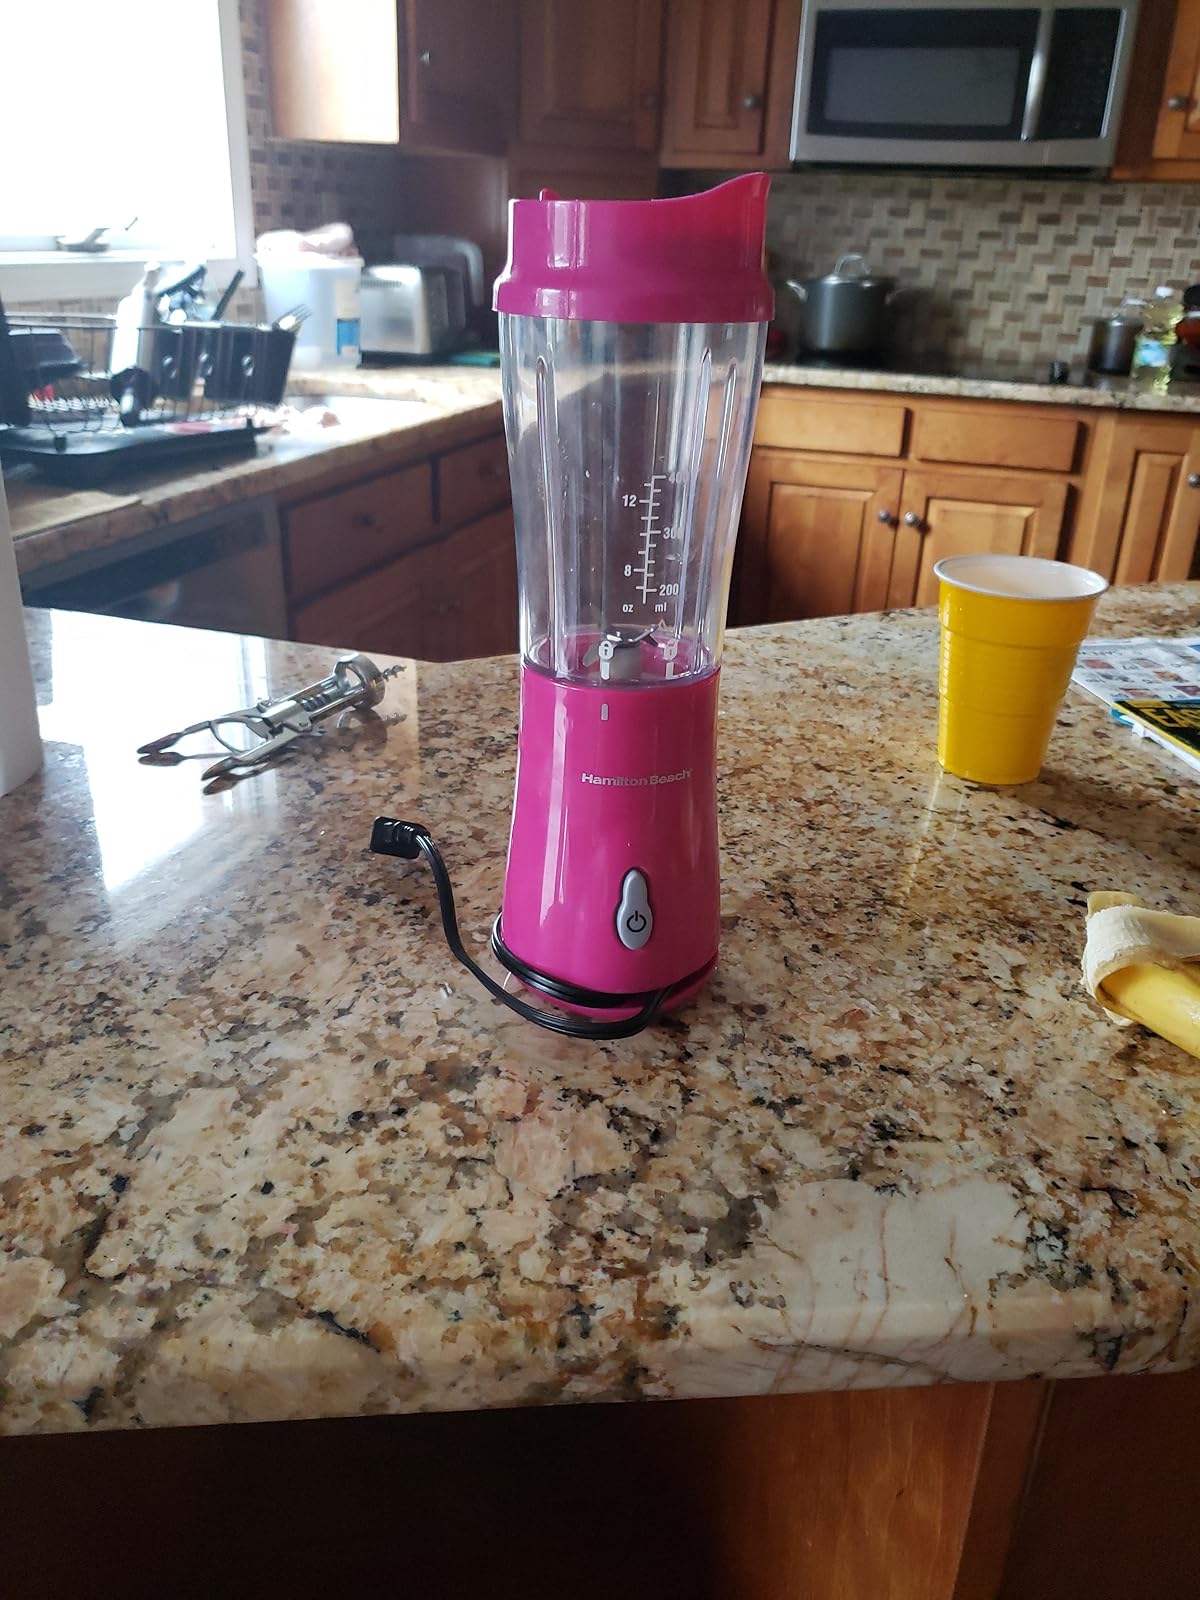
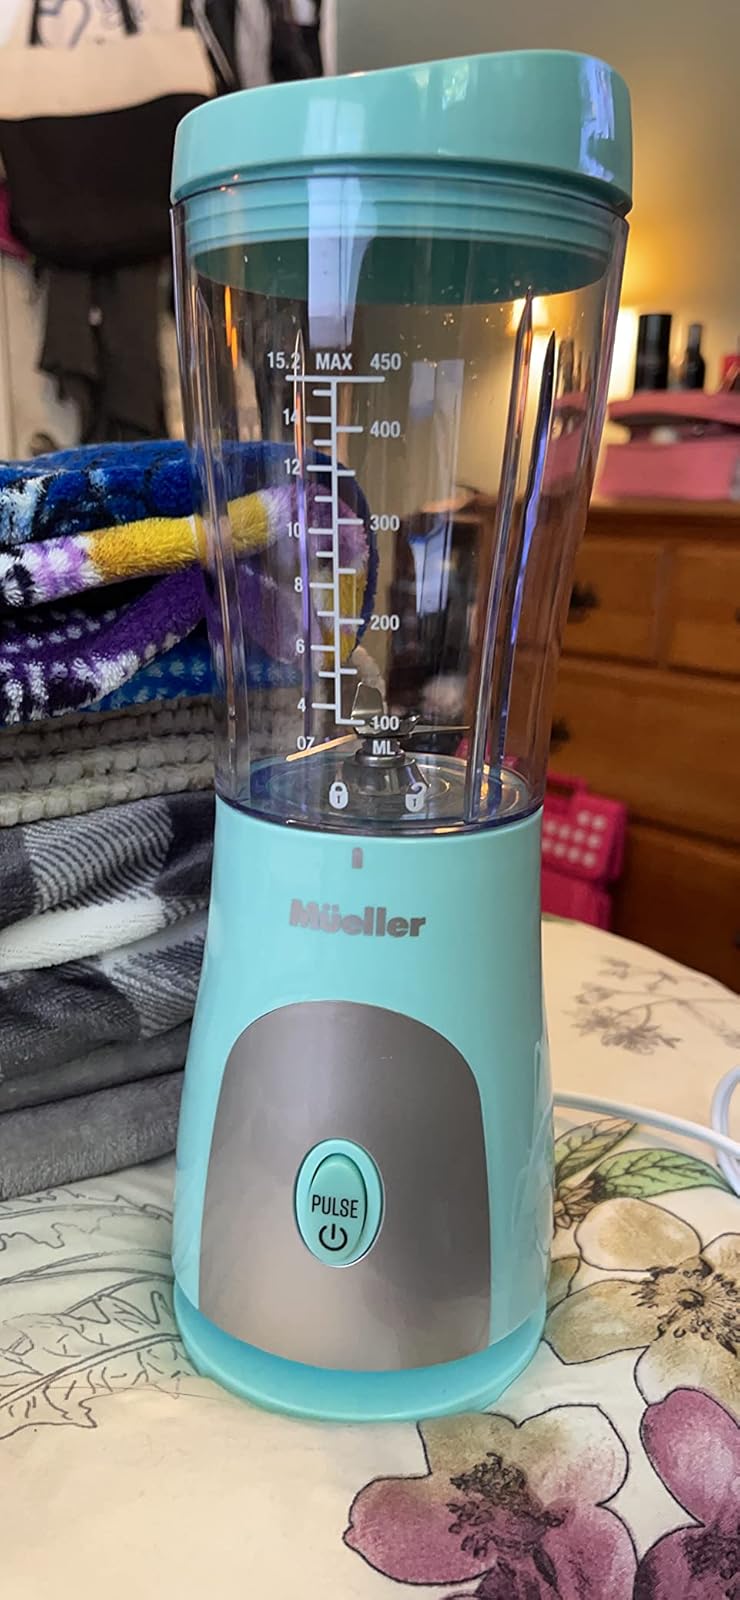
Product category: items_blender
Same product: no